Ida Husted Harper

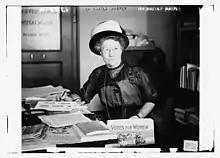
Ida Husted Harper

Harper began her prolific career as a journalist and women's suffrage advocate in Indiana. After securing a divorce in 1890 she later moved on to California, New York, and Washington, D.C., where she continued to write for newspapers across the country, deliver lectures in support of women's rights, and complete her major works, a three-volume biography, "The Life and Work of Susan B. Anthony", and contributing to volumes four through six of the six-volume "History of Woman Suffrage".